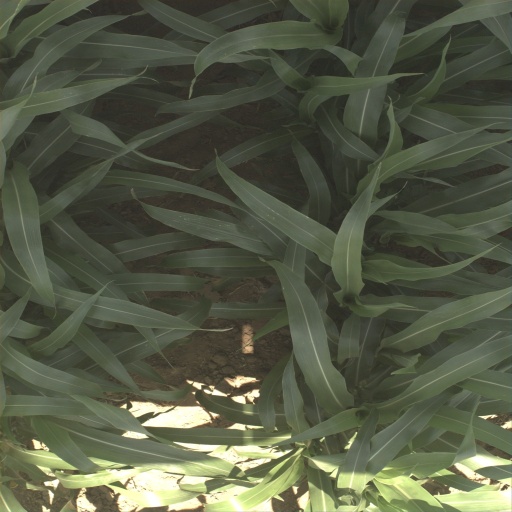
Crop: sorghum